Arthur Hallam

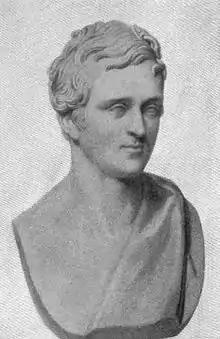
Bust of Hallam by Francis Leggatt Chantrey

Arthur Henry Hallam (1 February 1811 – 15 September 1833) was an English poet, best known as the subject of a major work, "In Memoriam", by his close friend and fellow poet Alfred Tennyson. Hallam has been described as the "jeune homme fatal" (French for "deadly [seductive] young man") of his generation.